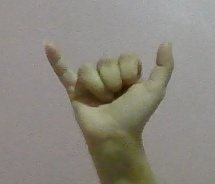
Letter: ya